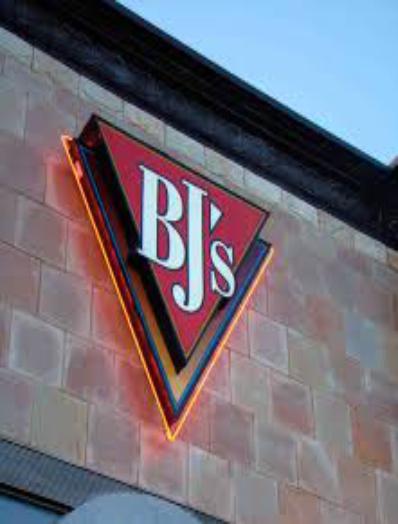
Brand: BJ's Restaurant
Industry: Others